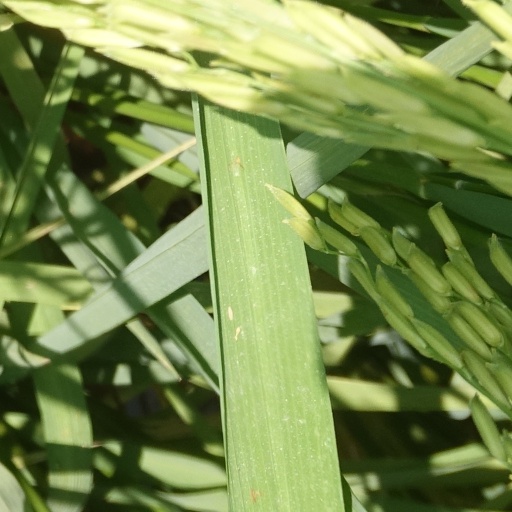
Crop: rice